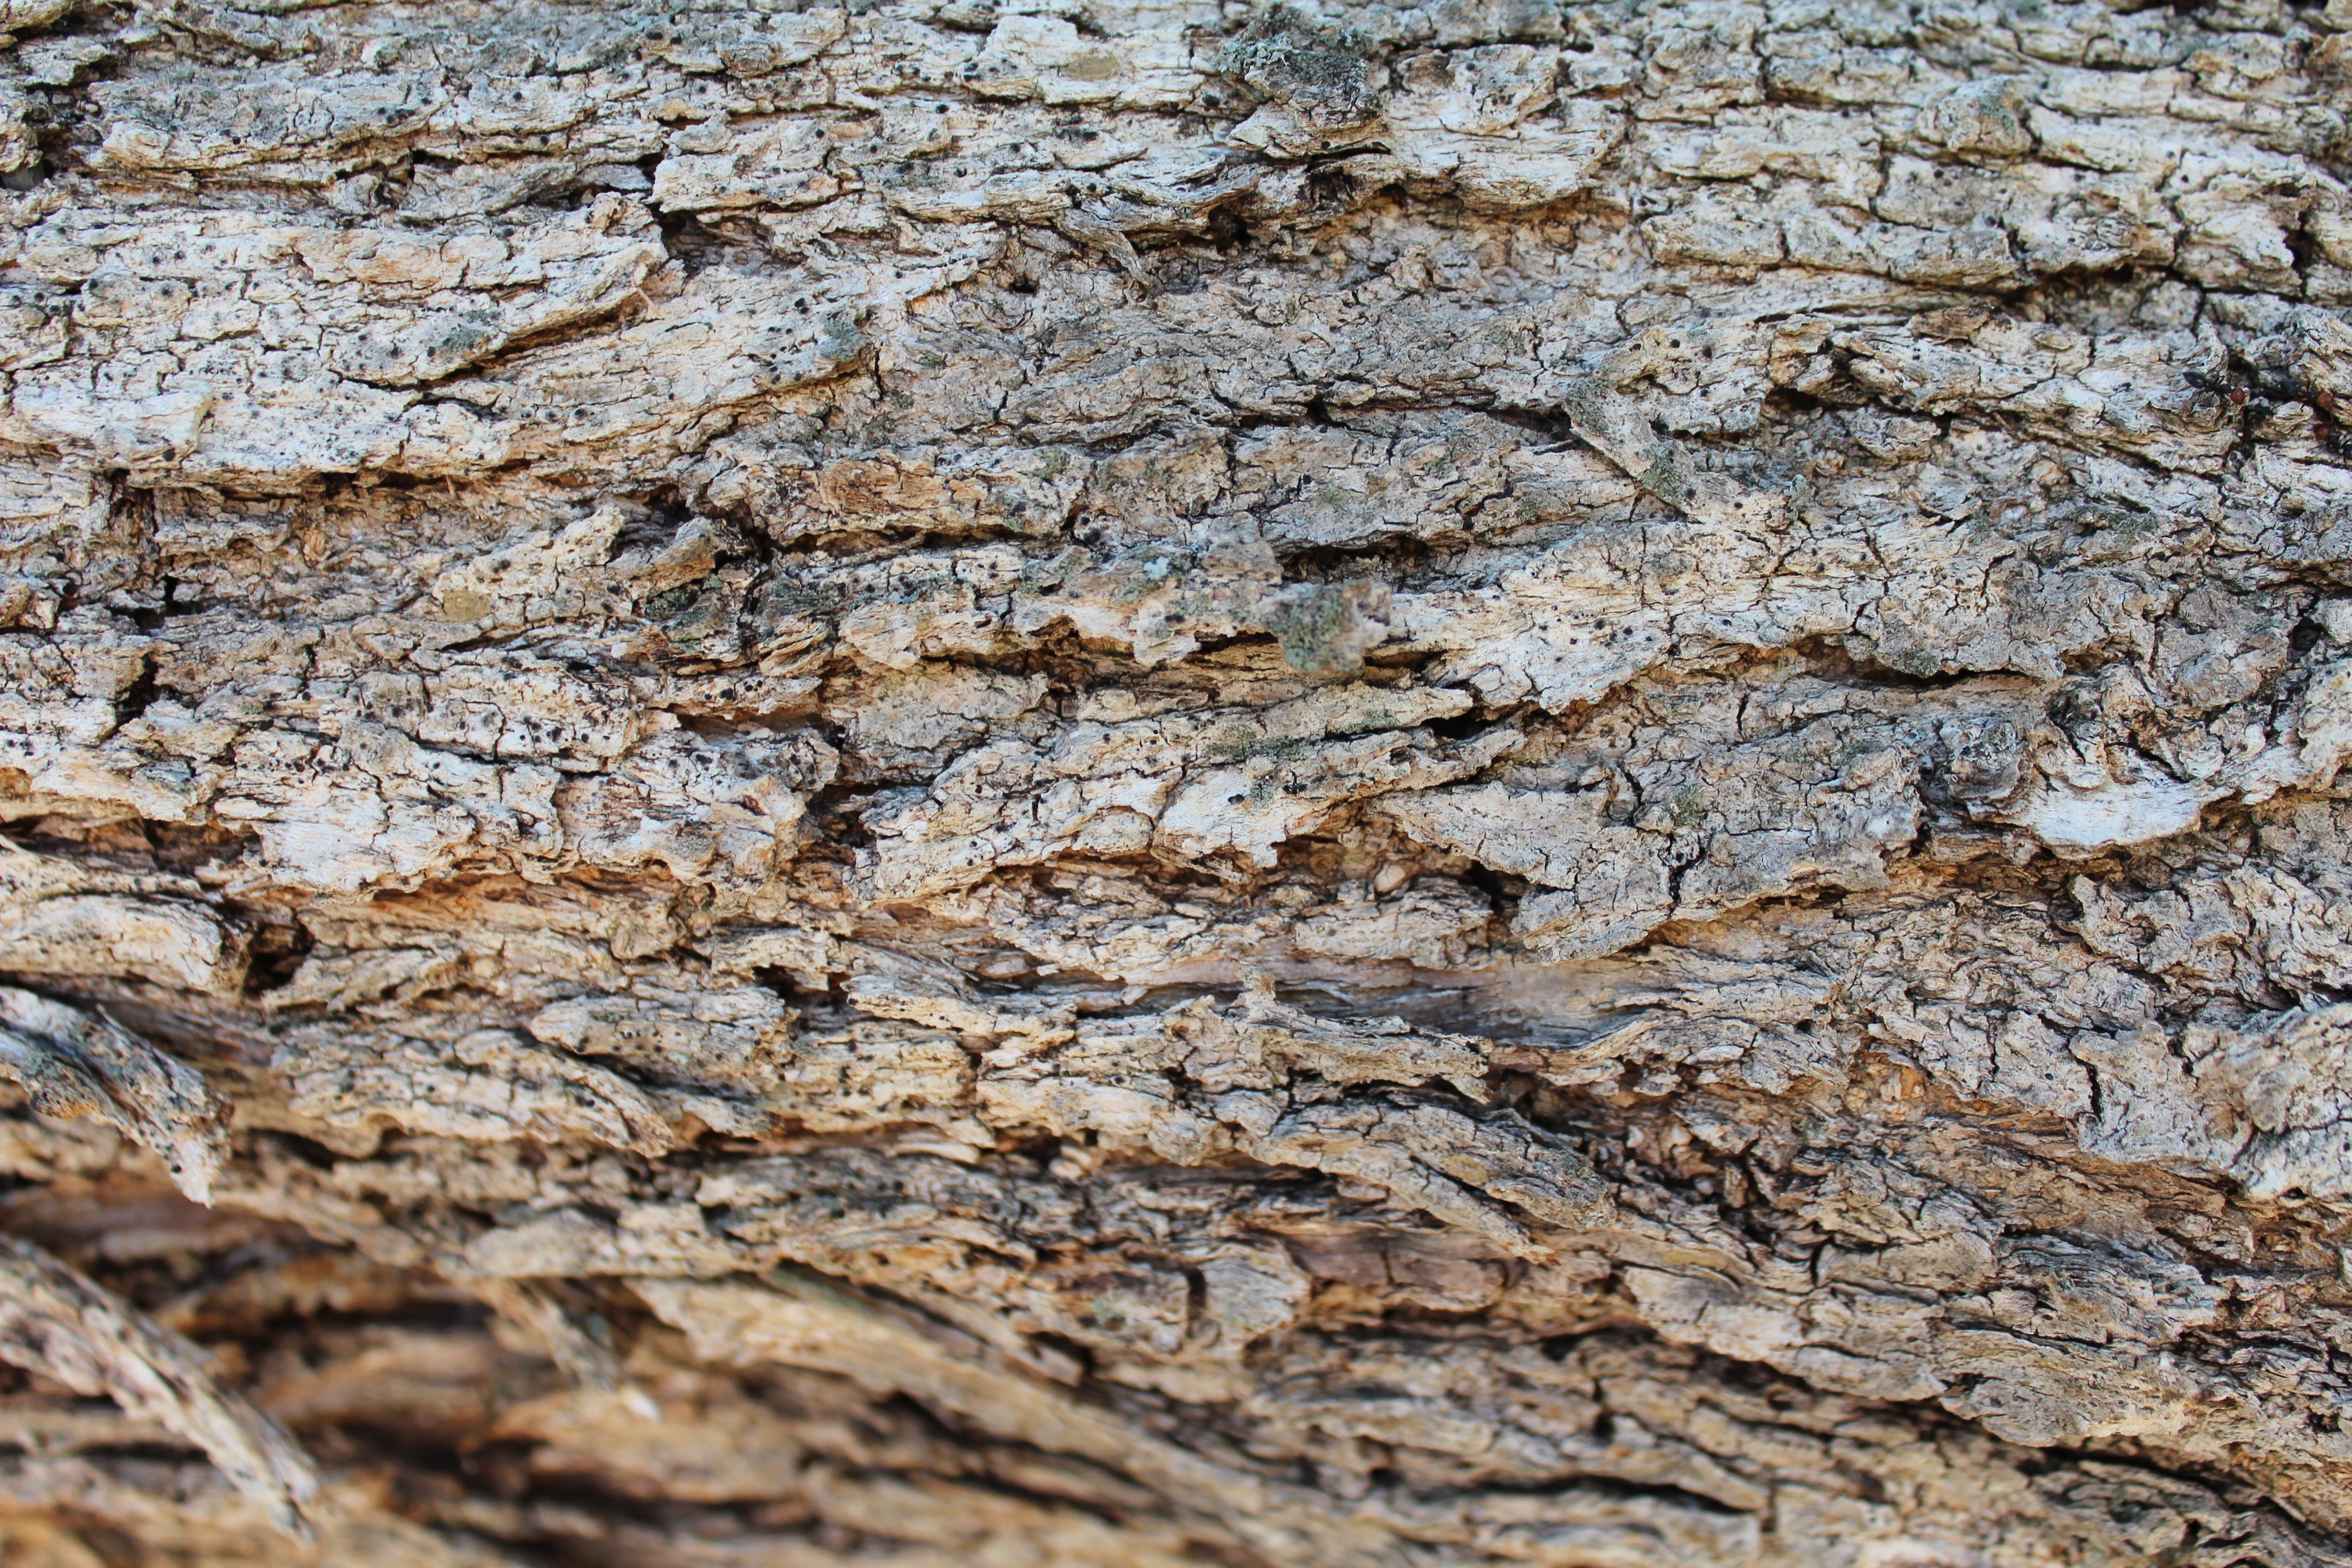
tree, nature, rock, branch, plant, wood, texture, flower, trunk, wall, bark, decoration, soil, stone wall, material, geology, bedrock, flooring, woody plant